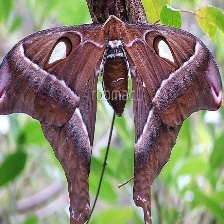
Species: HERCULES MOTH